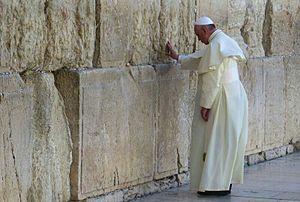
Jorge Mario Bergoglio, né le 17 décembre 1936 à Buenos Aires, est un homme d'Église argentin, actuel évêque de Rome et selon la tradition 266ᵉ pape de l’Église catholique sous le nom de François, depuis son élection le 13 mars 2013. Il était auparavant archevêque de Buenos Aires et cardinal.
Les visites pastorales pontificales et leurs déplacements en dehors de Rome ont été historiquement rares, voire pour les 500 premières années quasiment inexistantes. Le pape Paul VI fut le premier à effectuer des visites pastorales sur plusieurs continents et Jean-Paul II entreprit davantage de voyages que tous ses prédécesseurs cumulés.
Le Mur des Lamentations est une partie du mur de soutènement de l'esplanade du Temple de Jérusalem, situé dans le quartier juif de la vieille ville de Jérusalem. Bâti au Iᵉʳ siècle durant l'achèvement de la construction du Second Temple, il renforce le flanc occidental du temple, d’où son appelation juive traditionnelle de Mur occidental, et en constitue l’un des principaux vestiges. Il est révéré en cette qualité comme mur du Mont du Temple, d’autant qu’il est actuellement le lieu le plus proche du Saint des Saints, et est de ce fait considéré par le peuple juif comme l'endroit le plus saint pour la prière. Après l’érection de la cité romaine d’Ælia Capitolina, conçue pour effacer le souvenir de Jérusalem, et l’exclusion des Juifs de celle-ci, ils sont autorisés contre paiement à se rendre un jour par an au pied du mur pour se lamenter sur la destruction de la ville. L’appelation « Mur des Lamentations » apparaît alors dans les écrits des pélerins chrétiens, et témoigne de l'antijudaïsme ambiant car la destruction du Temple est considérée comme la preuve des enseignements de Jésus ainsi que le juste châtiment des Juifs qui ne l’ont pas accepté.